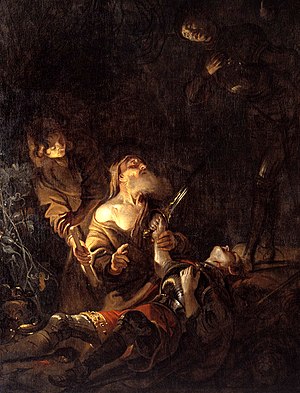
Svend Korsfarer
Prins Svends lig bliver fundet fra omkring 1645. Maleriet kom i 1753 til Kunstkammeret[1] og tilhører i dag Statens Museum for Kunst.
"Svend ""Korsfarer"" var søn af Svend Estridsen. Han vandt et stort ry for sin kamp mod tyrkerne på det 1. korstog.